Gillis Mostaert

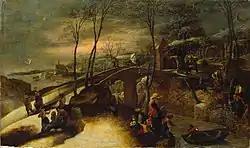
"Landscape with the flight into Egypt"

He died in Antwerp. It is believed that he was heavily indebted at the time of his death and that the contents of his workshop was sold off or distributed to creditors to pay off these debts. Many of his works were acquired by Filips van Valckenisse, lord of Hemiksem, who still owned a number of these when he died himself in 1614.